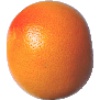
Label: Grapefruit Pink 1